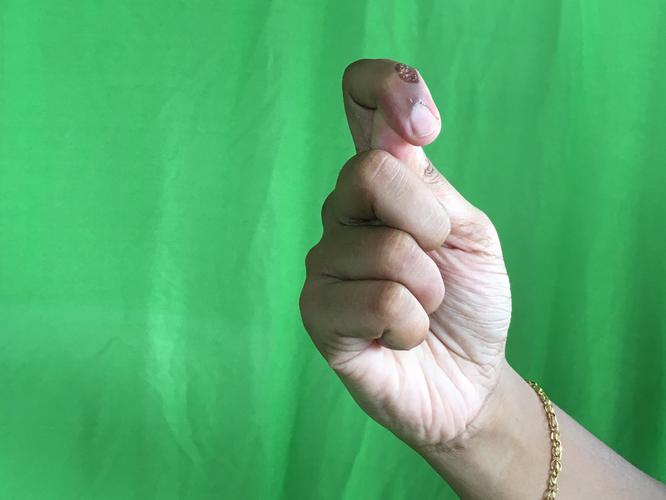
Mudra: Kapith
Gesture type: single_hand